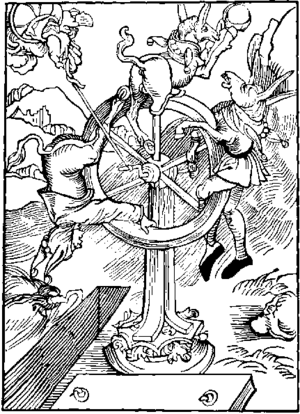
La roue de la Fortune, ou Rota Fortunae en latin, est un concept des mythologies antique et médiévale symbolisant la nature capricieuse du destin. La roue appartient à la déesse Fortune qui la tourne aléatoirement, changeant ainsi la position des Humains qui se trouvent sur la roue, tantôt chanceux, tantôt malchanceux.